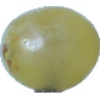
Label: Grape White 1